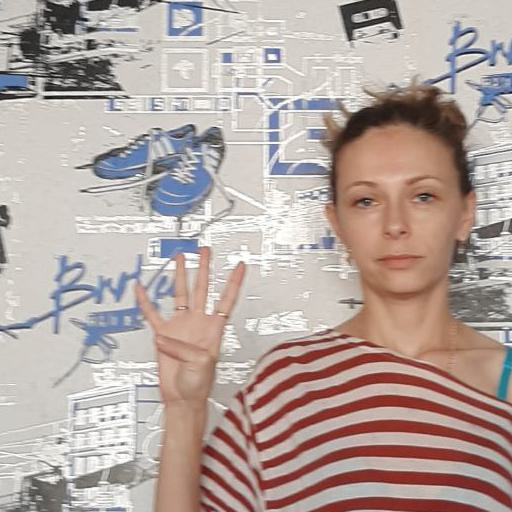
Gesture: four